Grant Village

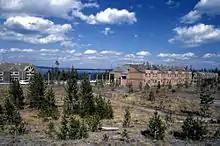
Grant Village lodging in 1987

By 1960 there was a divergence of opinion on the project's design: the primary concessioner, the Yellowstone Park Company, wanted a compact layout, while the Park Service's Western Office of Design desired a dispersed arrangement. Financial difficulties left the Yellowstone Park Company unable to exert much influence. Construction of the first phase of Grant Village, named after President Ulysses S. Grant, was completed in June 1963, comprising a campground, picnic area and boat ramp. A marina was completed by 1965, with construction of motel-style lodging, service facilities and restaurants continuing into the 1980s. The development remained smaller than originally intended; in 1981 Secretary of the Interior James G. Watt responded to pressure from the park gateway town of West Yellowstone, Montana, cutting the project's scope.